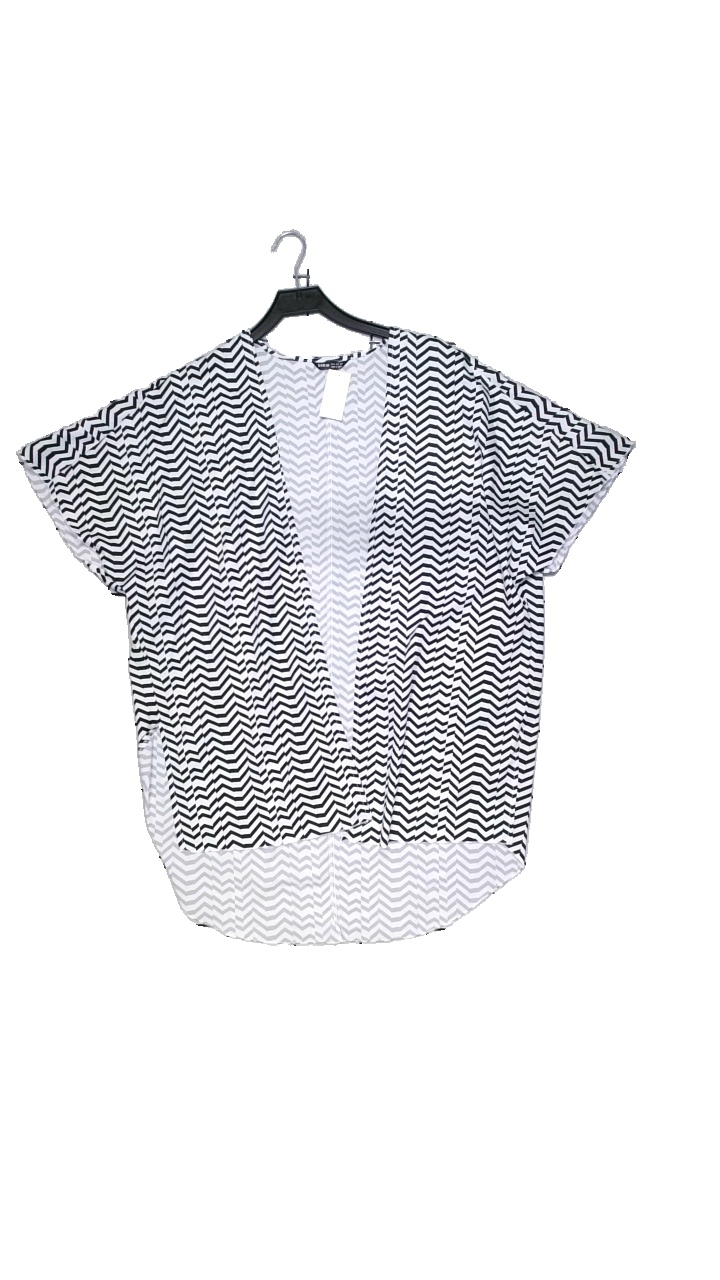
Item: Blouse (Ladies)
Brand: Shein
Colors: Black, White
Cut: Oversize
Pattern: Striped
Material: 100% polyester
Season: All
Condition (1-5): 4
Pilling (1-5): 5
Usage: Reuse
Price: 50-100